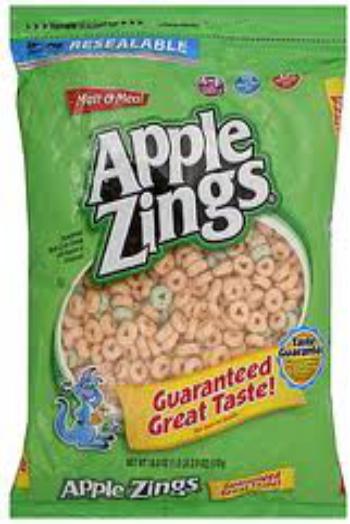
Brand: Apple Zings
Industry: Food